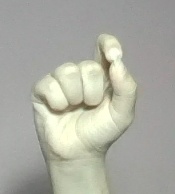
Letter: fa